Ian Davison (white supremacist)

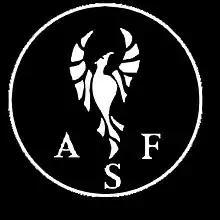
The Rising Phoenix, symbol of the Aryan Strike Force

Ian Davison (born 1967 or 1968) is an English white supremacist and neo-Nazi who was arrested in 2009 for planning terrorist attacks. Davison's son Nicky, a milkman's assistant, then 18 years old, was arrested at the same time.